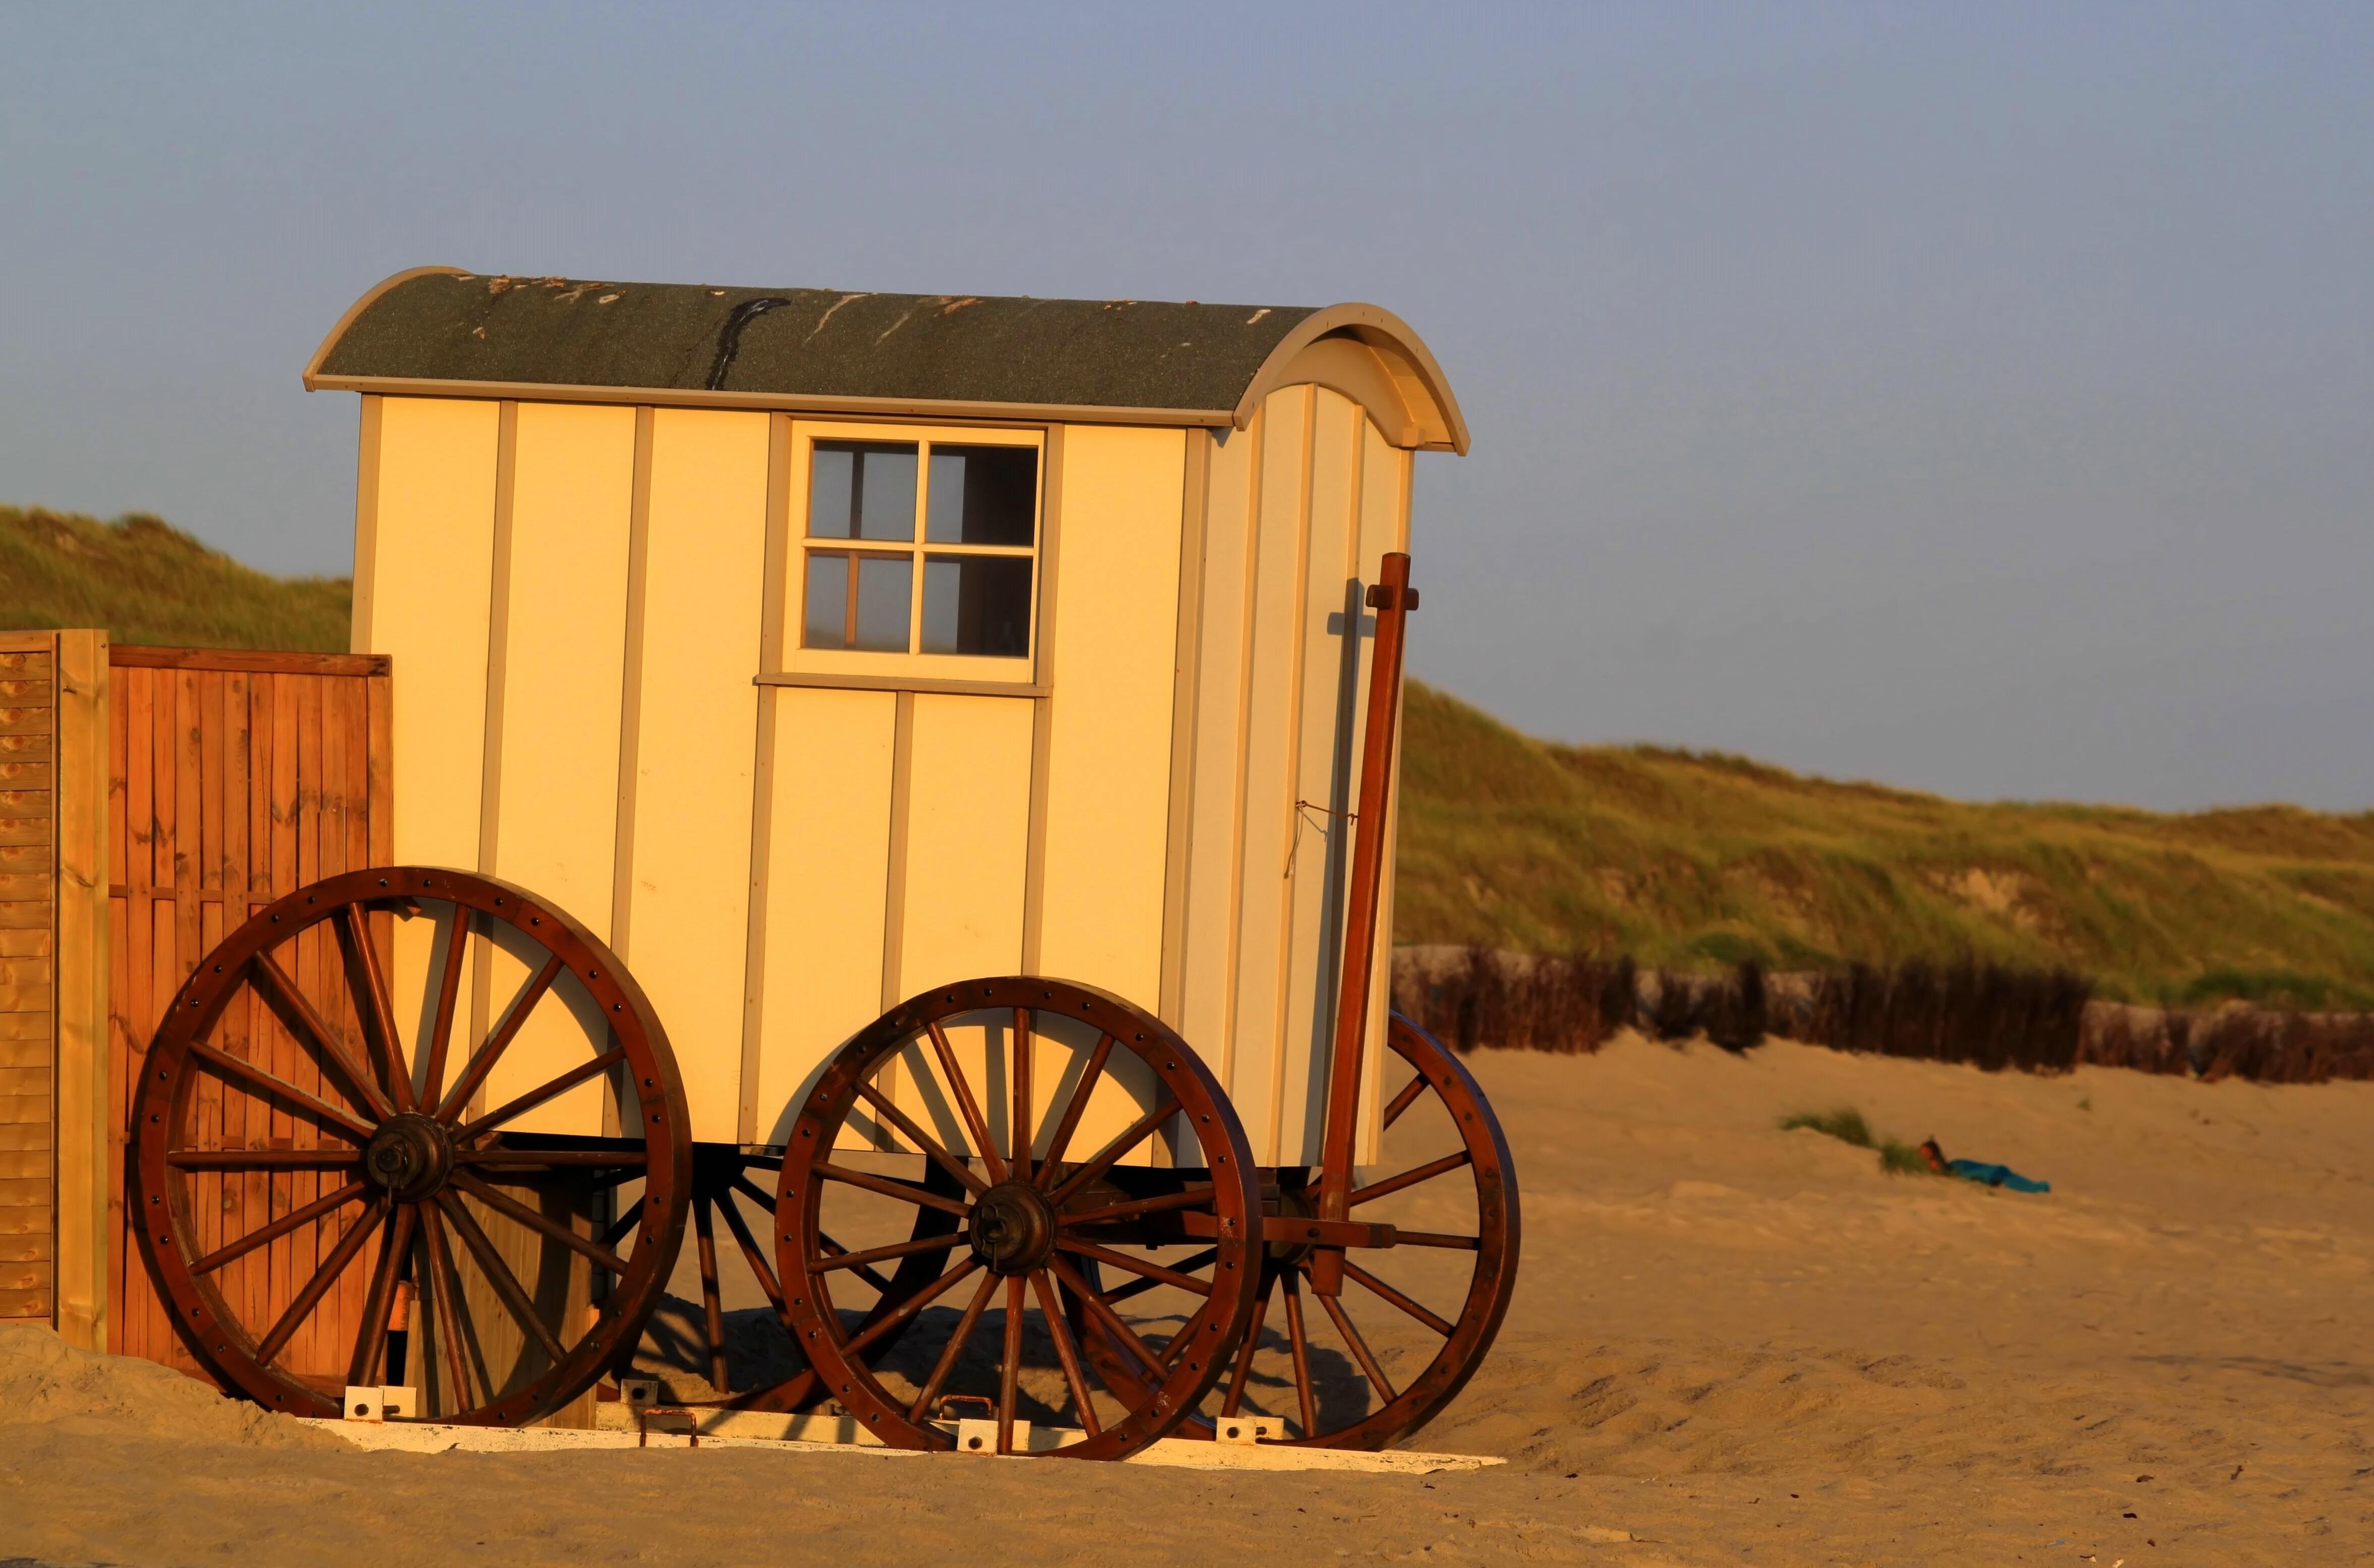
beach, landscape, coast, nature, wood, wheel, cart, sunlight, travel, vehicle, spoke, holiday, island, nostalgia, rest, agriculture, illuminated, dunes, spokes, holidays, wheels, rim, germany, nostalgic, mood, dare, north sea, abendstimmung, rural area, companions, sand beach, wooden wheel, wooden wheels, norderney, wagon wheel, means of transport, changing room, warm light, norddeutschand, north sea island of, beach dare